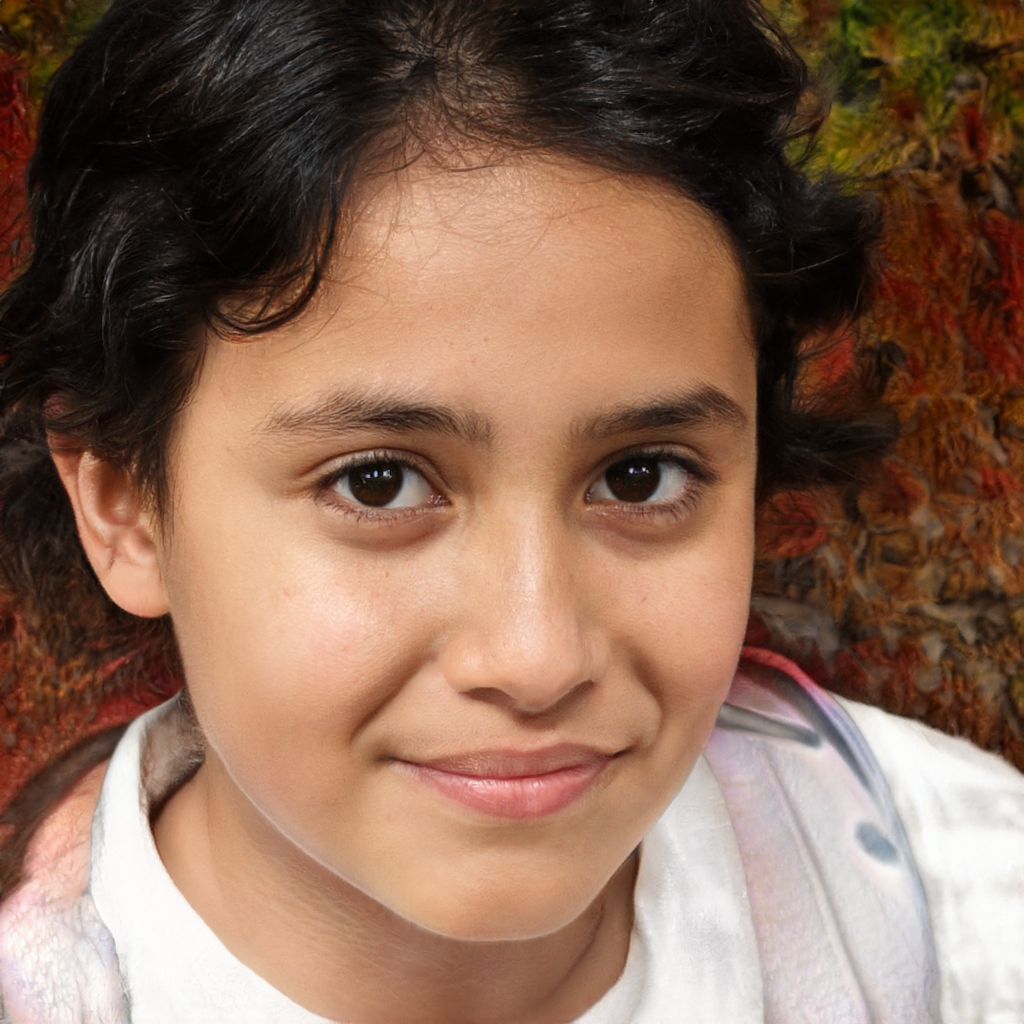
Gender: Female